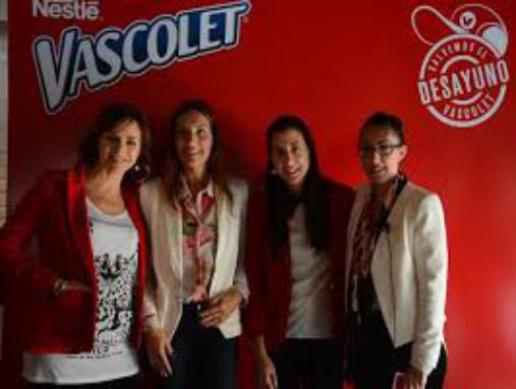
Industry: Food